Istre Cemetery Grave Houses

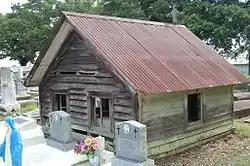
The LeBlanc Grave House before the family began restoration efforts.

The Istre Cemetery Grave Houses are three historic grave houses located in Istre Cemetery in Morse, Louisiana. The houses are the only three known surviving examples of traditional Acadiana grave houses. The structures were built in 1925 (Istre Grave House), 1935 (Henry Grave House), and circa 1900 (LeBlanc Grave House); they each resemble a small gable-roofed house.